Kensington, Philadelphia

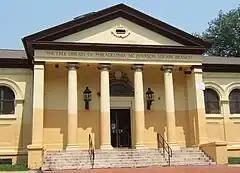
The McPherson Square Branch of the Free Library of Philadelphia

The intersection of Kensington and Allegheny Avenues, commonly referred to by Philadelphians as "K & A", is a major transportation and retail hub in the Kensington neighborhood, as it is served by the Frankford Elevated portion of the Market–Frankford Line which, running on top of Kensington Avenue, dominates the intersection. SEPTA City Bus routes (on Kensington Avenue, running underneath the "El") and on Allegheny Avenue, with route nearby on Frankford Avenue, also serve the K & A area.